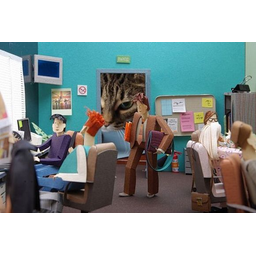
Label: paper